Ahl al-Bayt

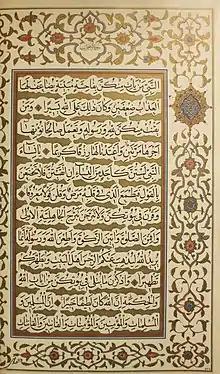
Verse of purification in a folio of the Quran, dating to the late Safavid period

Perhaps because the earlier injunctions in the verse of purification are addressed at Muhammad's wives, some Sunni authors, such as al-Wahidi, have exclusively interpreted the Ahl al-Bayt as Muhammad's wives. Others have noted that the last passage of this verse is grammatically inconsistent with the previous injunctions (masculine plural versus feminine plural pronouns). Thus the Ahl al-Bayt is not or is not limited to Muhammad's wives. Ibn Kathir, for instance, includes Ali, Fatima, and their two sons in the Ahl al-Bayt, in addition to Muhammad's wives. Indeed, certain Sunni "hadiths" support the inclusion of Muhammad's wives in the Ahl al-Bayt, including some reports on the authority of Ibn Abbas and Ikrima, two early Muslim figures.